J'accuse! (1938 film)

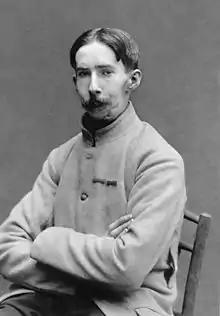
Actual "gueules cassées" ("broken faces", veterans with facial mutilations) were used for the scenes when the dead soldiers get up from their graves.

The married Edith Laurin has a love affair with her husband's best friend, Jean. When both men serve together at the Verdun front her spouse realises he is cuckolded. Because his old friend is also his comrade who fights at his side against the mutual enemy, Laurin does not take action against him.